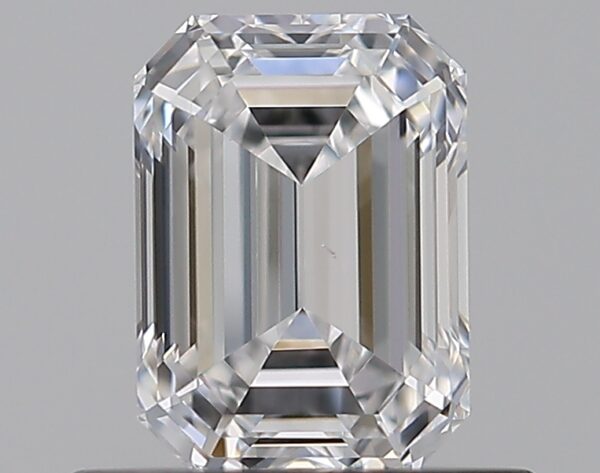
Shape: emerald
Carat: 0.7
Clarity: VS2
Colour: D
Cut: EX
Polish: EX
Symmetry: VG
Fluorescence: M
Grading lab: GIA
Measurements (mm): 5.91 x 4.23 x 2.89